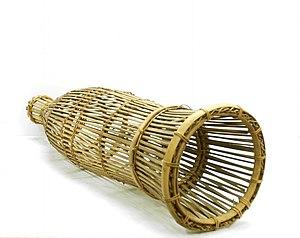
Piège.